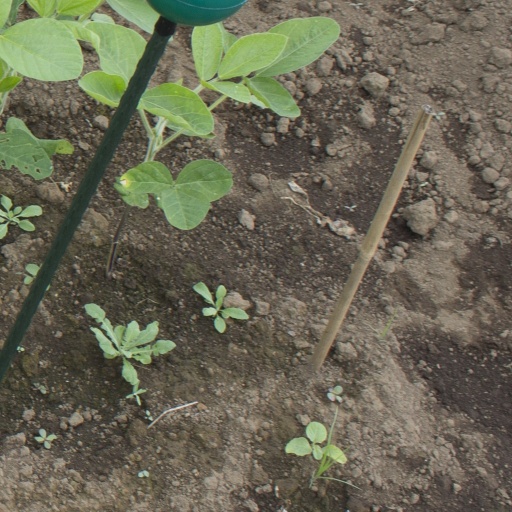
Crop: soybean